Wide West

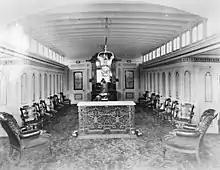
Passenger accommodation on "Wide West". This is identified by one source as the ladies cabin, but note the cuspidors on the carpet beside the marble-topped radiator.

The deck above the main deck was called the “boiler deck”. A portion of the boiler, known as the “steam drum” protruded into the hall on the forward end of boiler deck, and was surrounded with metal jacketing. Overcoats, valises and other things were often stowed on tope of the jacketing while the vessel was under way.